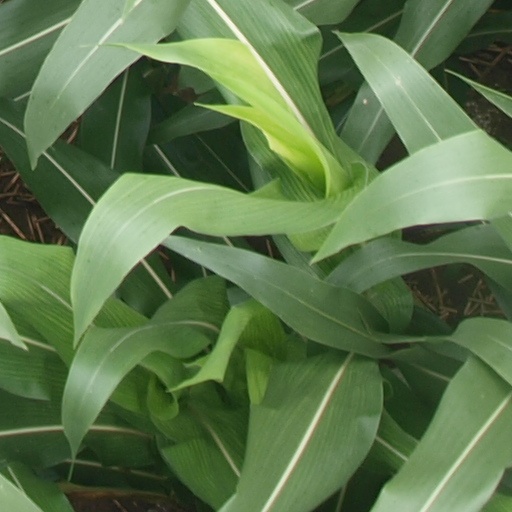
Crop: maize; corn